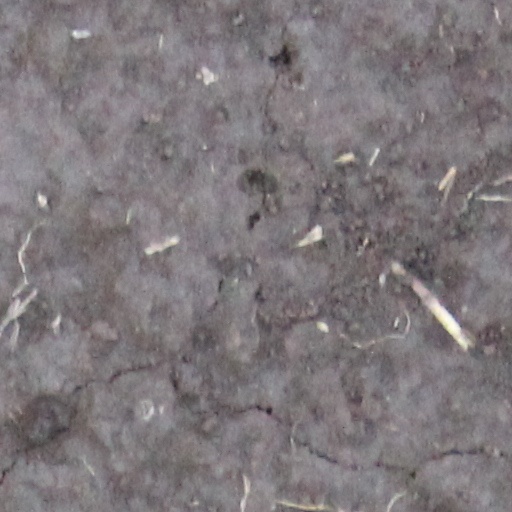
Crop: wheat